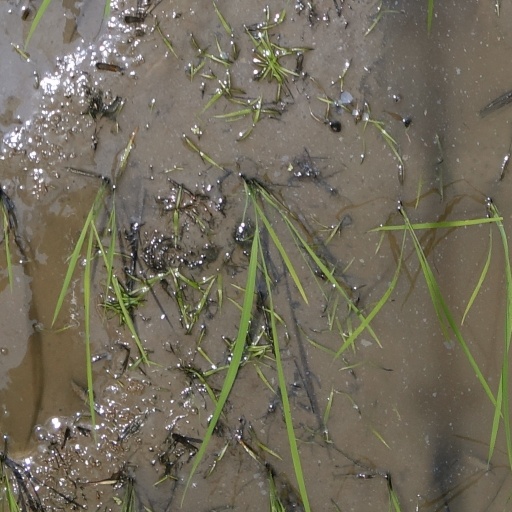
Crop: rice